Kickboxer 4

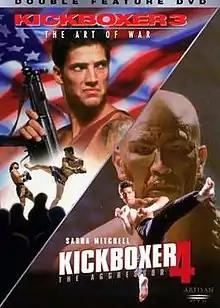
Official DVD cover of a double feature with "Kickboxer 3"

Kickboxer 4 (stylized on-screen as Kickboxer 4: The Aggressor) is a 1994 American direct-to-video martial arts film directed by Albert Pyun. The film is the fourth entry in the "Kickboxer" film series. This was the last film to star Sasha Mitchell, who reprises his role as David Sloan.